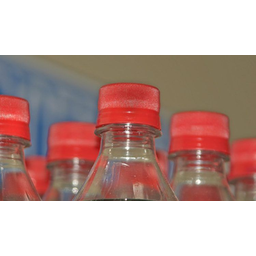
Label: plastic